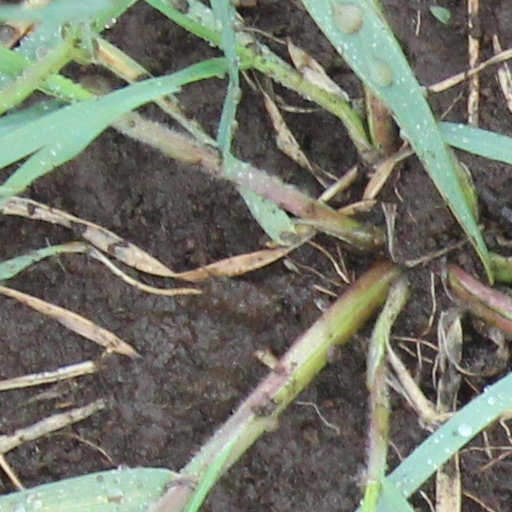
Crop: wheat